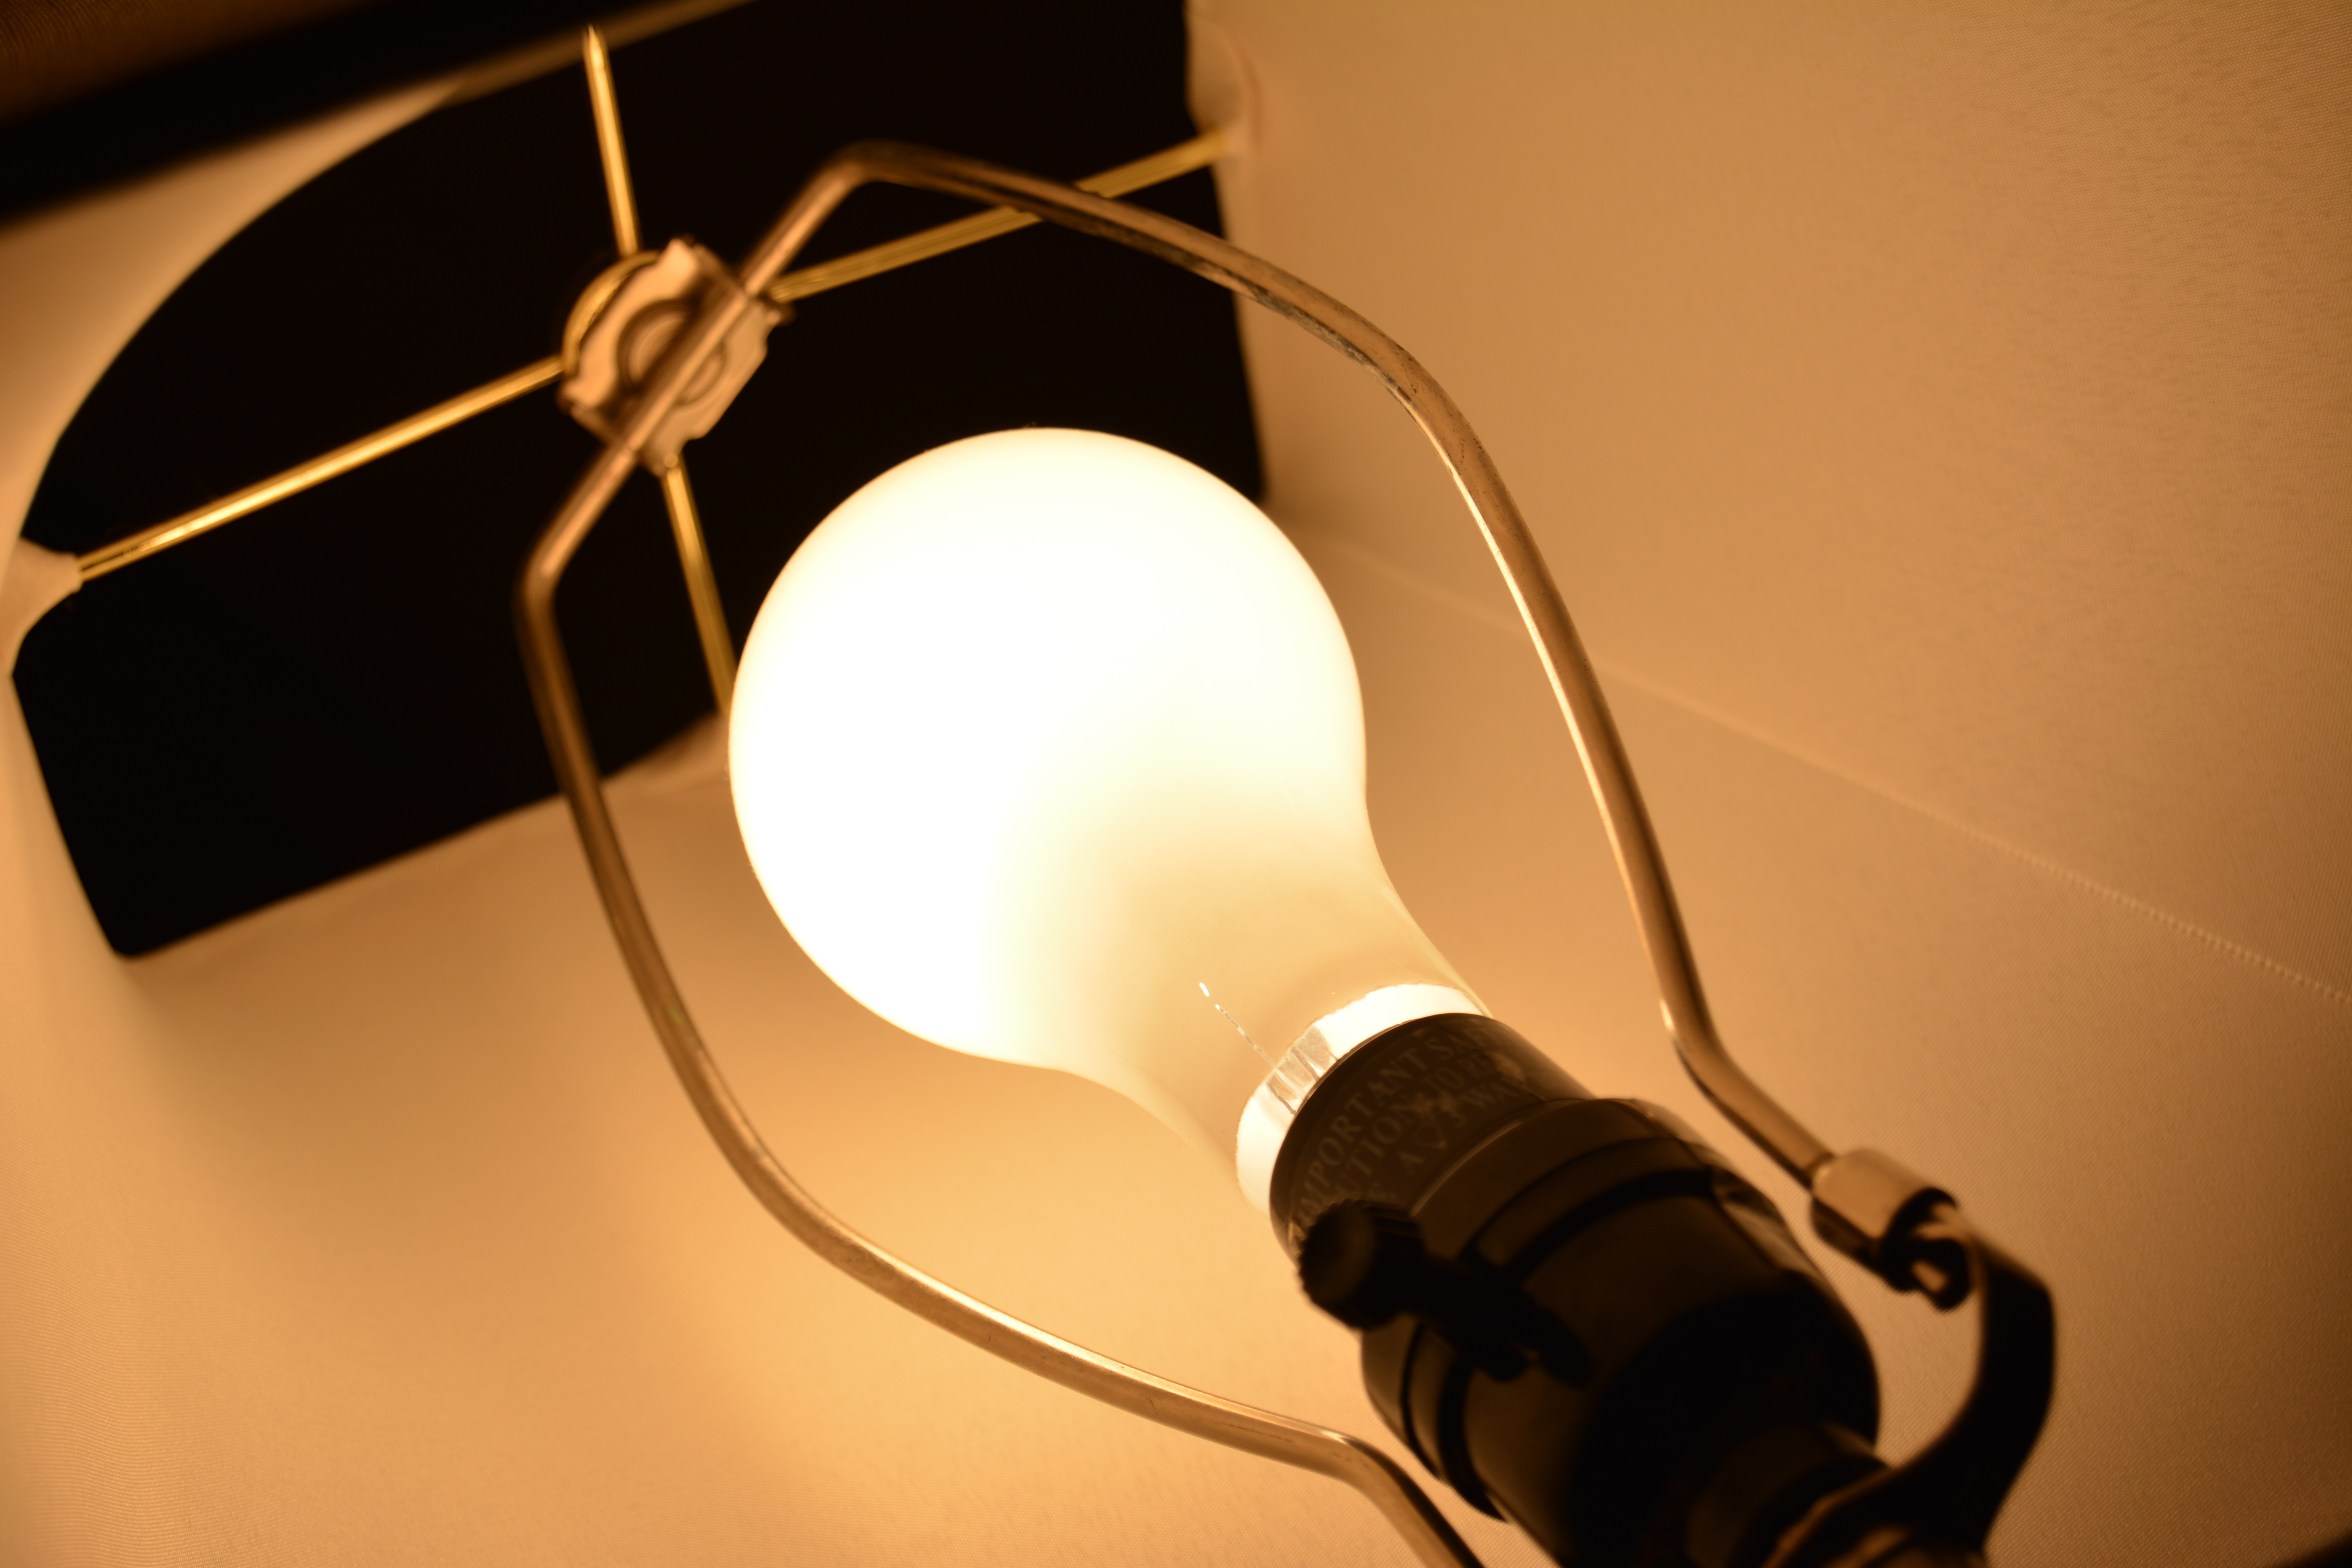
light, white, ceiling, bulb, lamp, electricity, lighting, lightbulb, circle, energy, illuminated, power, light fixture, electric, shape, incandescent light bulb